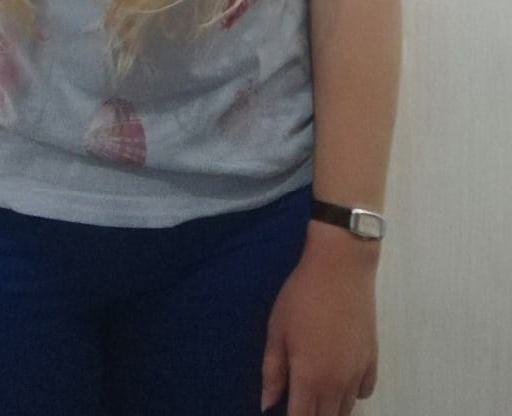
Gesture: no_gesture